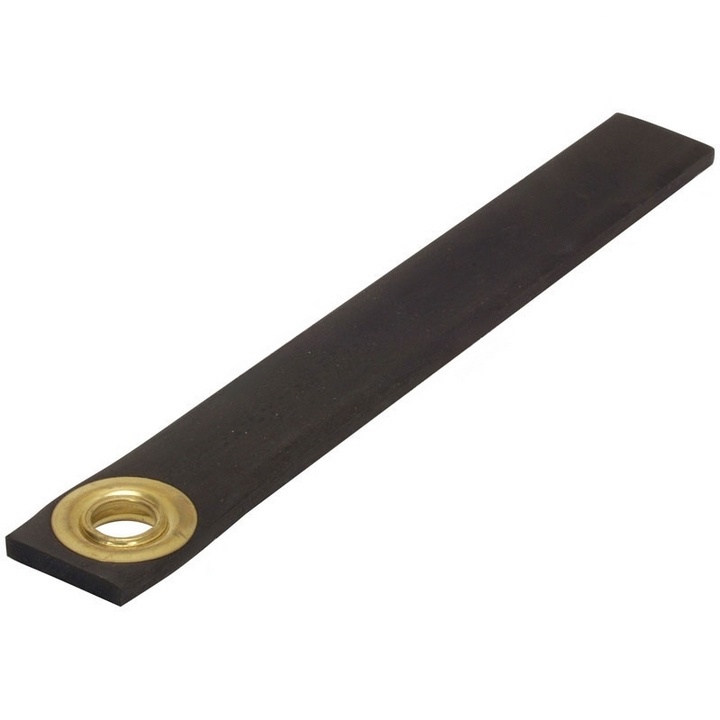
97104-07600 : STATIC GROUND STRIP
97104-07600 : STATIC GROUND STRIP
Brand: MITSUBISHI / CAT
Category: Hardware > Building Materials > Weather Stripping & Weatherization Supplies > V Strips